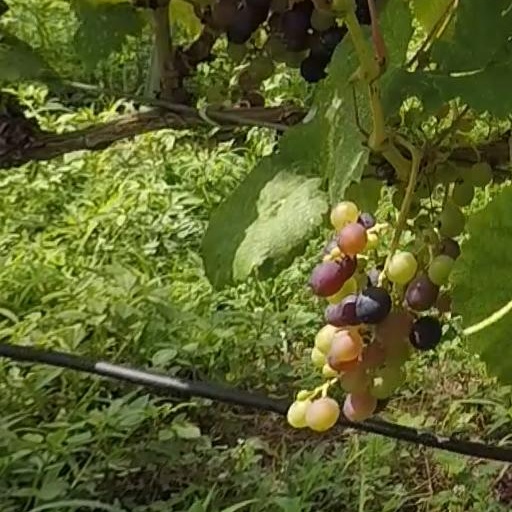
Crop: grape